Efrat Dor

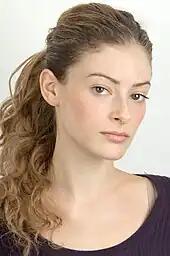
Dor in 2012

Dor began her professional acting career in 2007 with small roles in Israeli television. She made her feature film debut in 2009 in the Israeli film "Phobidilia" which featured in the Berlin International Film Festival that same year. She first gained recognition in Israel in 2010 for her role as Shir Ambar in the TV drama "Asfur". In 2012, she was nominated for Best Actress in a Drama Series at the Awards of the Israeli Television Academy for the role of police recruit Alex Yudayov in "Achat Efes Efes". In 2017, she attracted attention for her depiction of the Polish sculptor Magdalena Gross in the Niki Caro film "The Zookeeper’s Wife" alongside Jessica Chastain. In 2018, Dor starred in the English-language French film "Holy Lands". In 2019, she won acclaim for her portrayal of con artist Lizzie DeLaurentis in the third season of Amazon's hit show "Sneaky Pete". Later that year, she was cast in the regular role of Eva McCulloch in the latter half of season six of "The Flash".